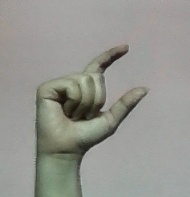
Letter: dal